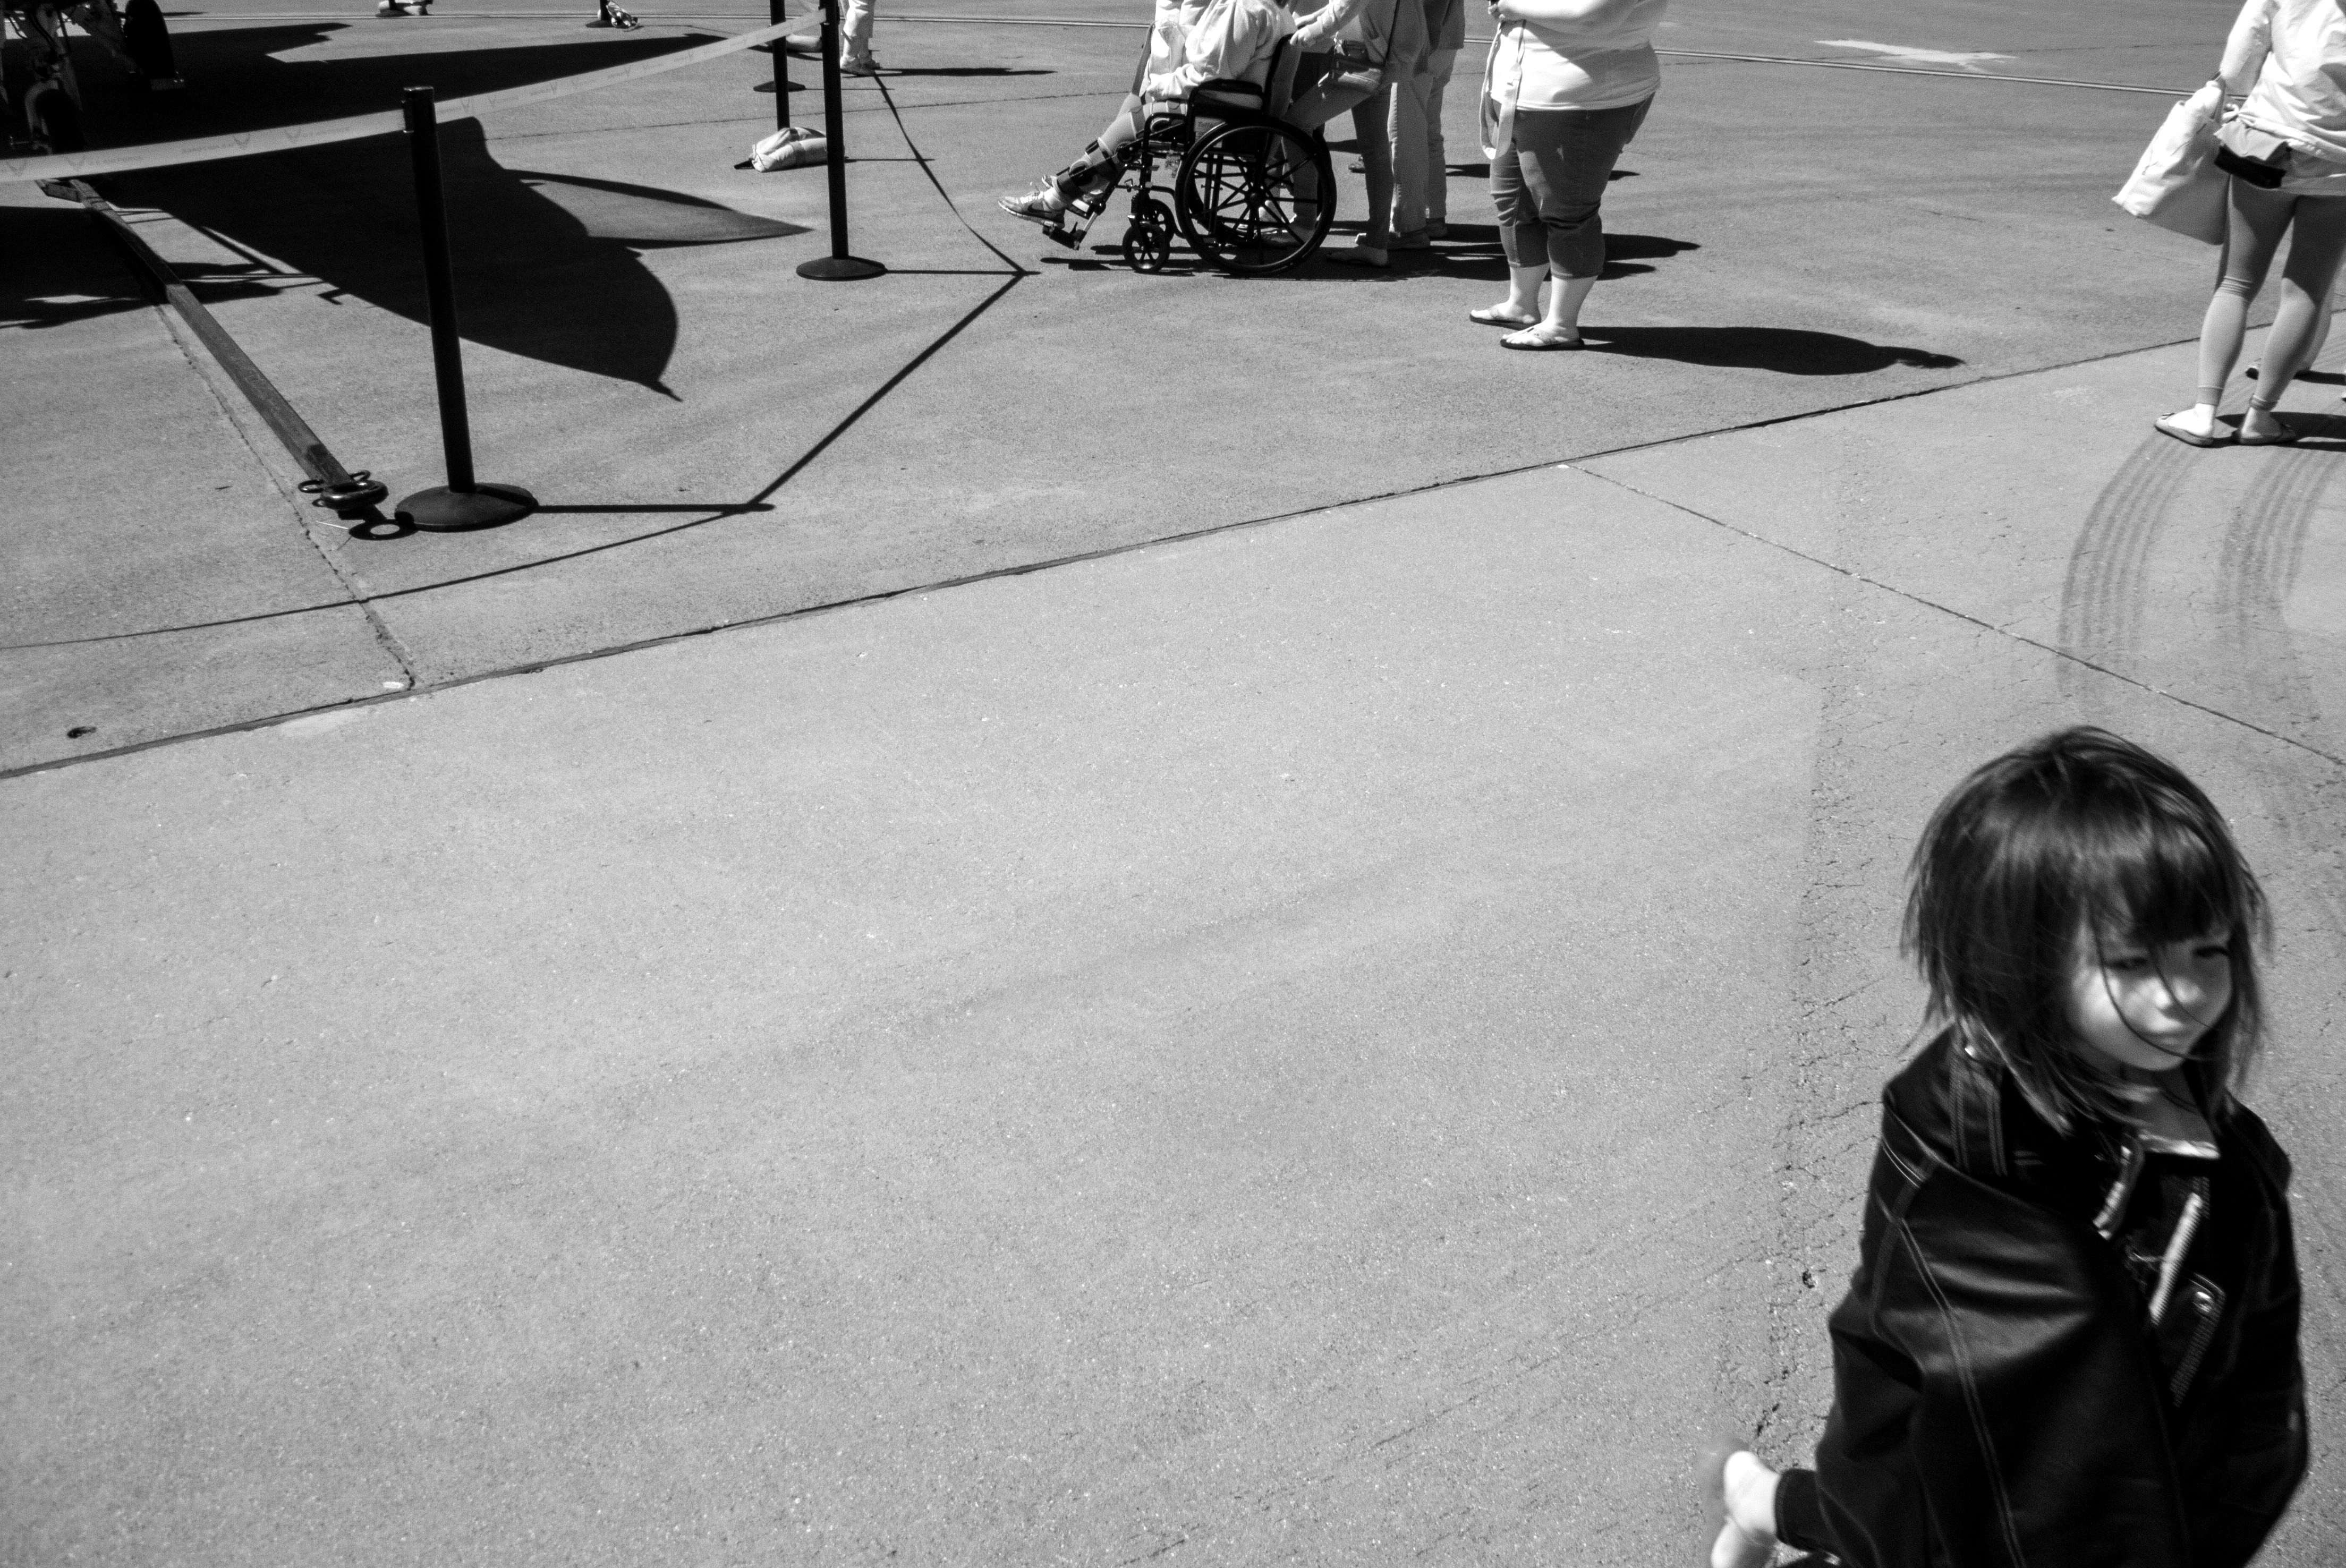
black and white, road, white, street, black, monochrome, 2014, infrastructure, photograph, shape, 365, 365the2014edition, monochrome photography, human positions